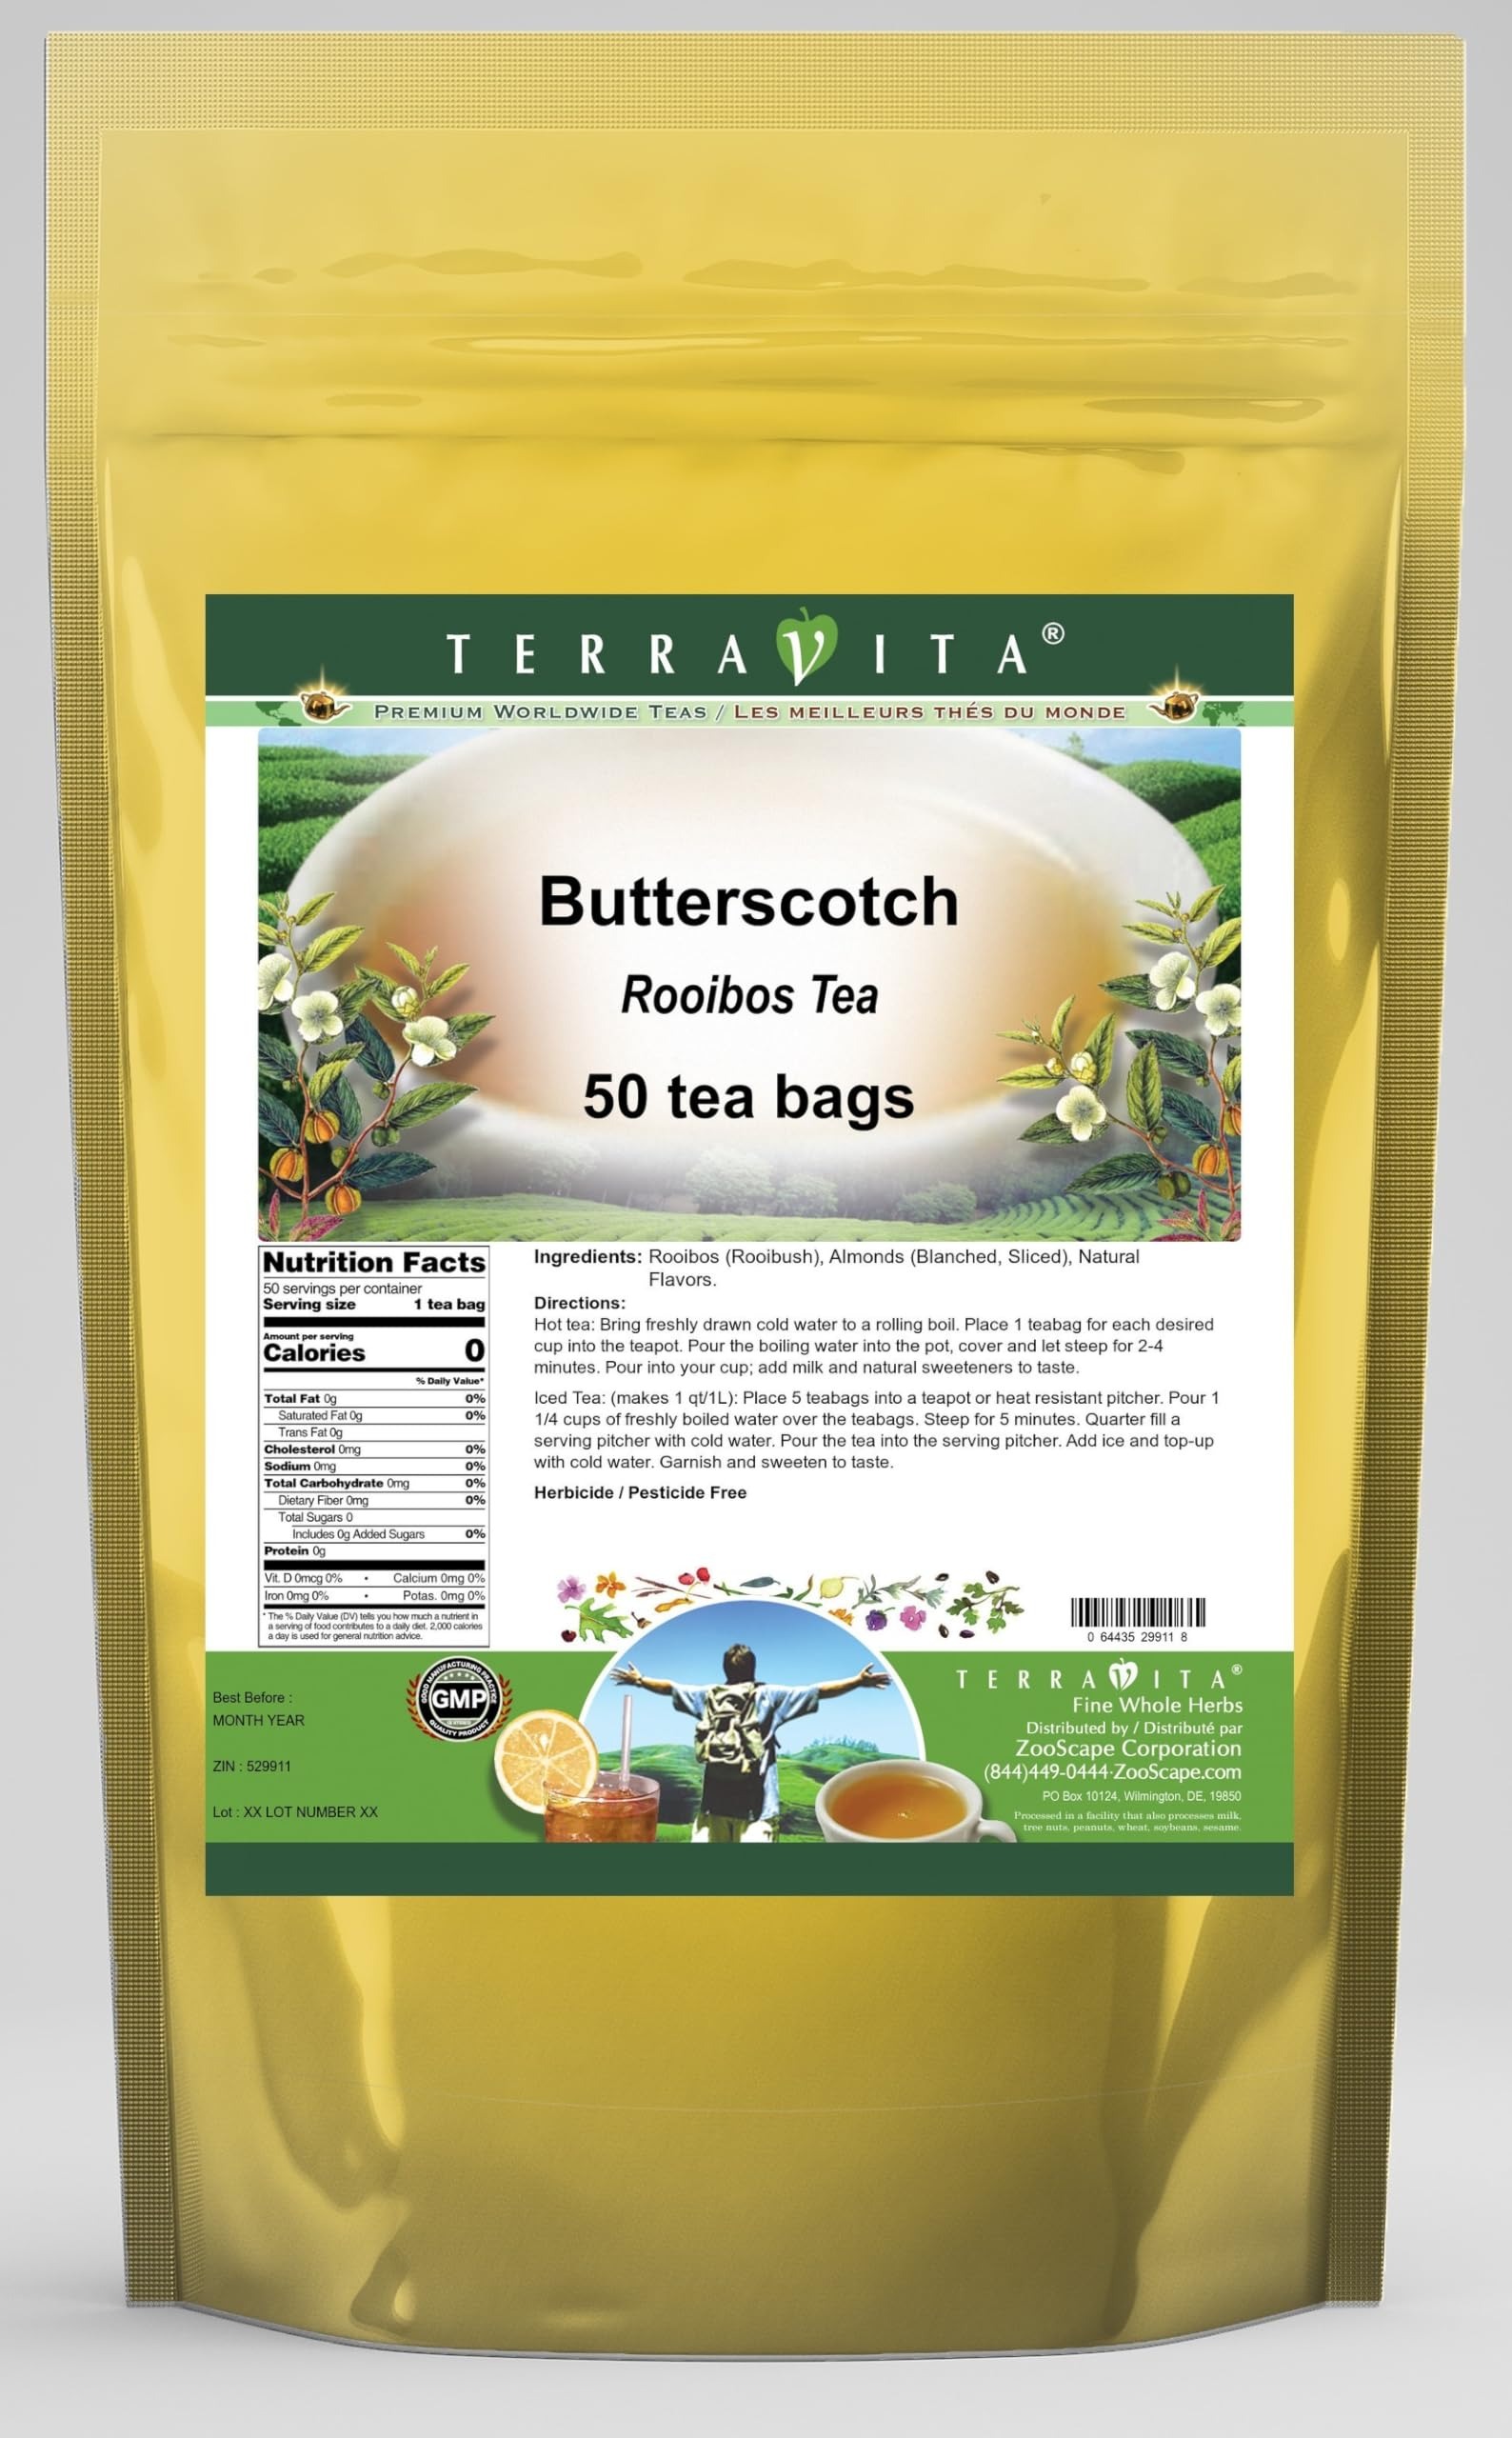
Item Name: Butterscotch Rooibos Tea (50 tea bags, ZIN: 529911) - 2 Pack
Bullet Point 1: Our Butterscotch Rooibos Tea is a delightful flavored Rooibos tea you will enjoy anytime! - Ingredients: Rooibos tea, Almonds (Blanched, Sliced) and natural butterscotch flavor.
Bullet Point 2: No fillers.
Bullet Point 3: Manufacturer: TerraVita
Bullet Point 4: Size: 50 tea bags
Bullet Point 5: Rooibos Tea Bags - Packed in a convenient upright pouch!
Product Description: Our Butterscotch Rooibos Tea is a delightful flavored Rooibos tea you will enjoy anytime! - Ingredients: Rooibos tea, Almonds (Blanched, Sliced) and natural butterscotch flavor. - Hot tea brewing method: Bring freshly drawn cold water to a rolling boil. Place 1 teabag for each desired cup into the teapot. Pour the boiling water into the pot, cover and let steep for 2-4 minutes. Pour into your cup; add milk and natural sweeteners to taste. - Iced tea brewing method: (to make 1 liter/quart): Place 5 teabags into a teapot or heat resistant pitcher. Pour 1 1/4 cups of freshly boiled water over the teabags. Steep for 5 minutes. Quarter fill a serving pitcher with cold water. Pour the tea into the serving pitcher. Add ice and top-up with cold water. Garnish and sweeten to taste. - TerraVita is an exclusive line of premium-quality, natural source products that use only the finest, purest and most potent ingredients found around the world. TerraVita is hallmarked by the highest possible standards of purity, potency, stability and freshness. All of our products are prepared with the highest elements of quality control, from raw materials through the entire manufacturing process, up to and including the moment that the bottles or bags are sealed for freshness and shipped out to you. Our highest possible standards are certified by independent laboratories and backed by our personal guarantee. - TerraVita exists to meet and ensure your family's health and wellness without the harmful effects of chemicals and health products. We strive to make all of our products affordable and reliable and are constantly searching the market to maintain our affordability and to look for new ways to serve you and the ones you love. TerraVita has become a trusted household name for many families and
Value: 100.0
Unit: Count

Price: 59.2